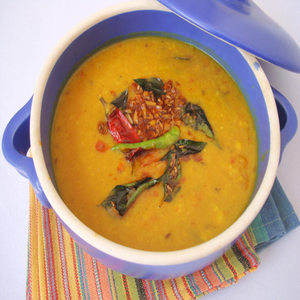
Dish: dal